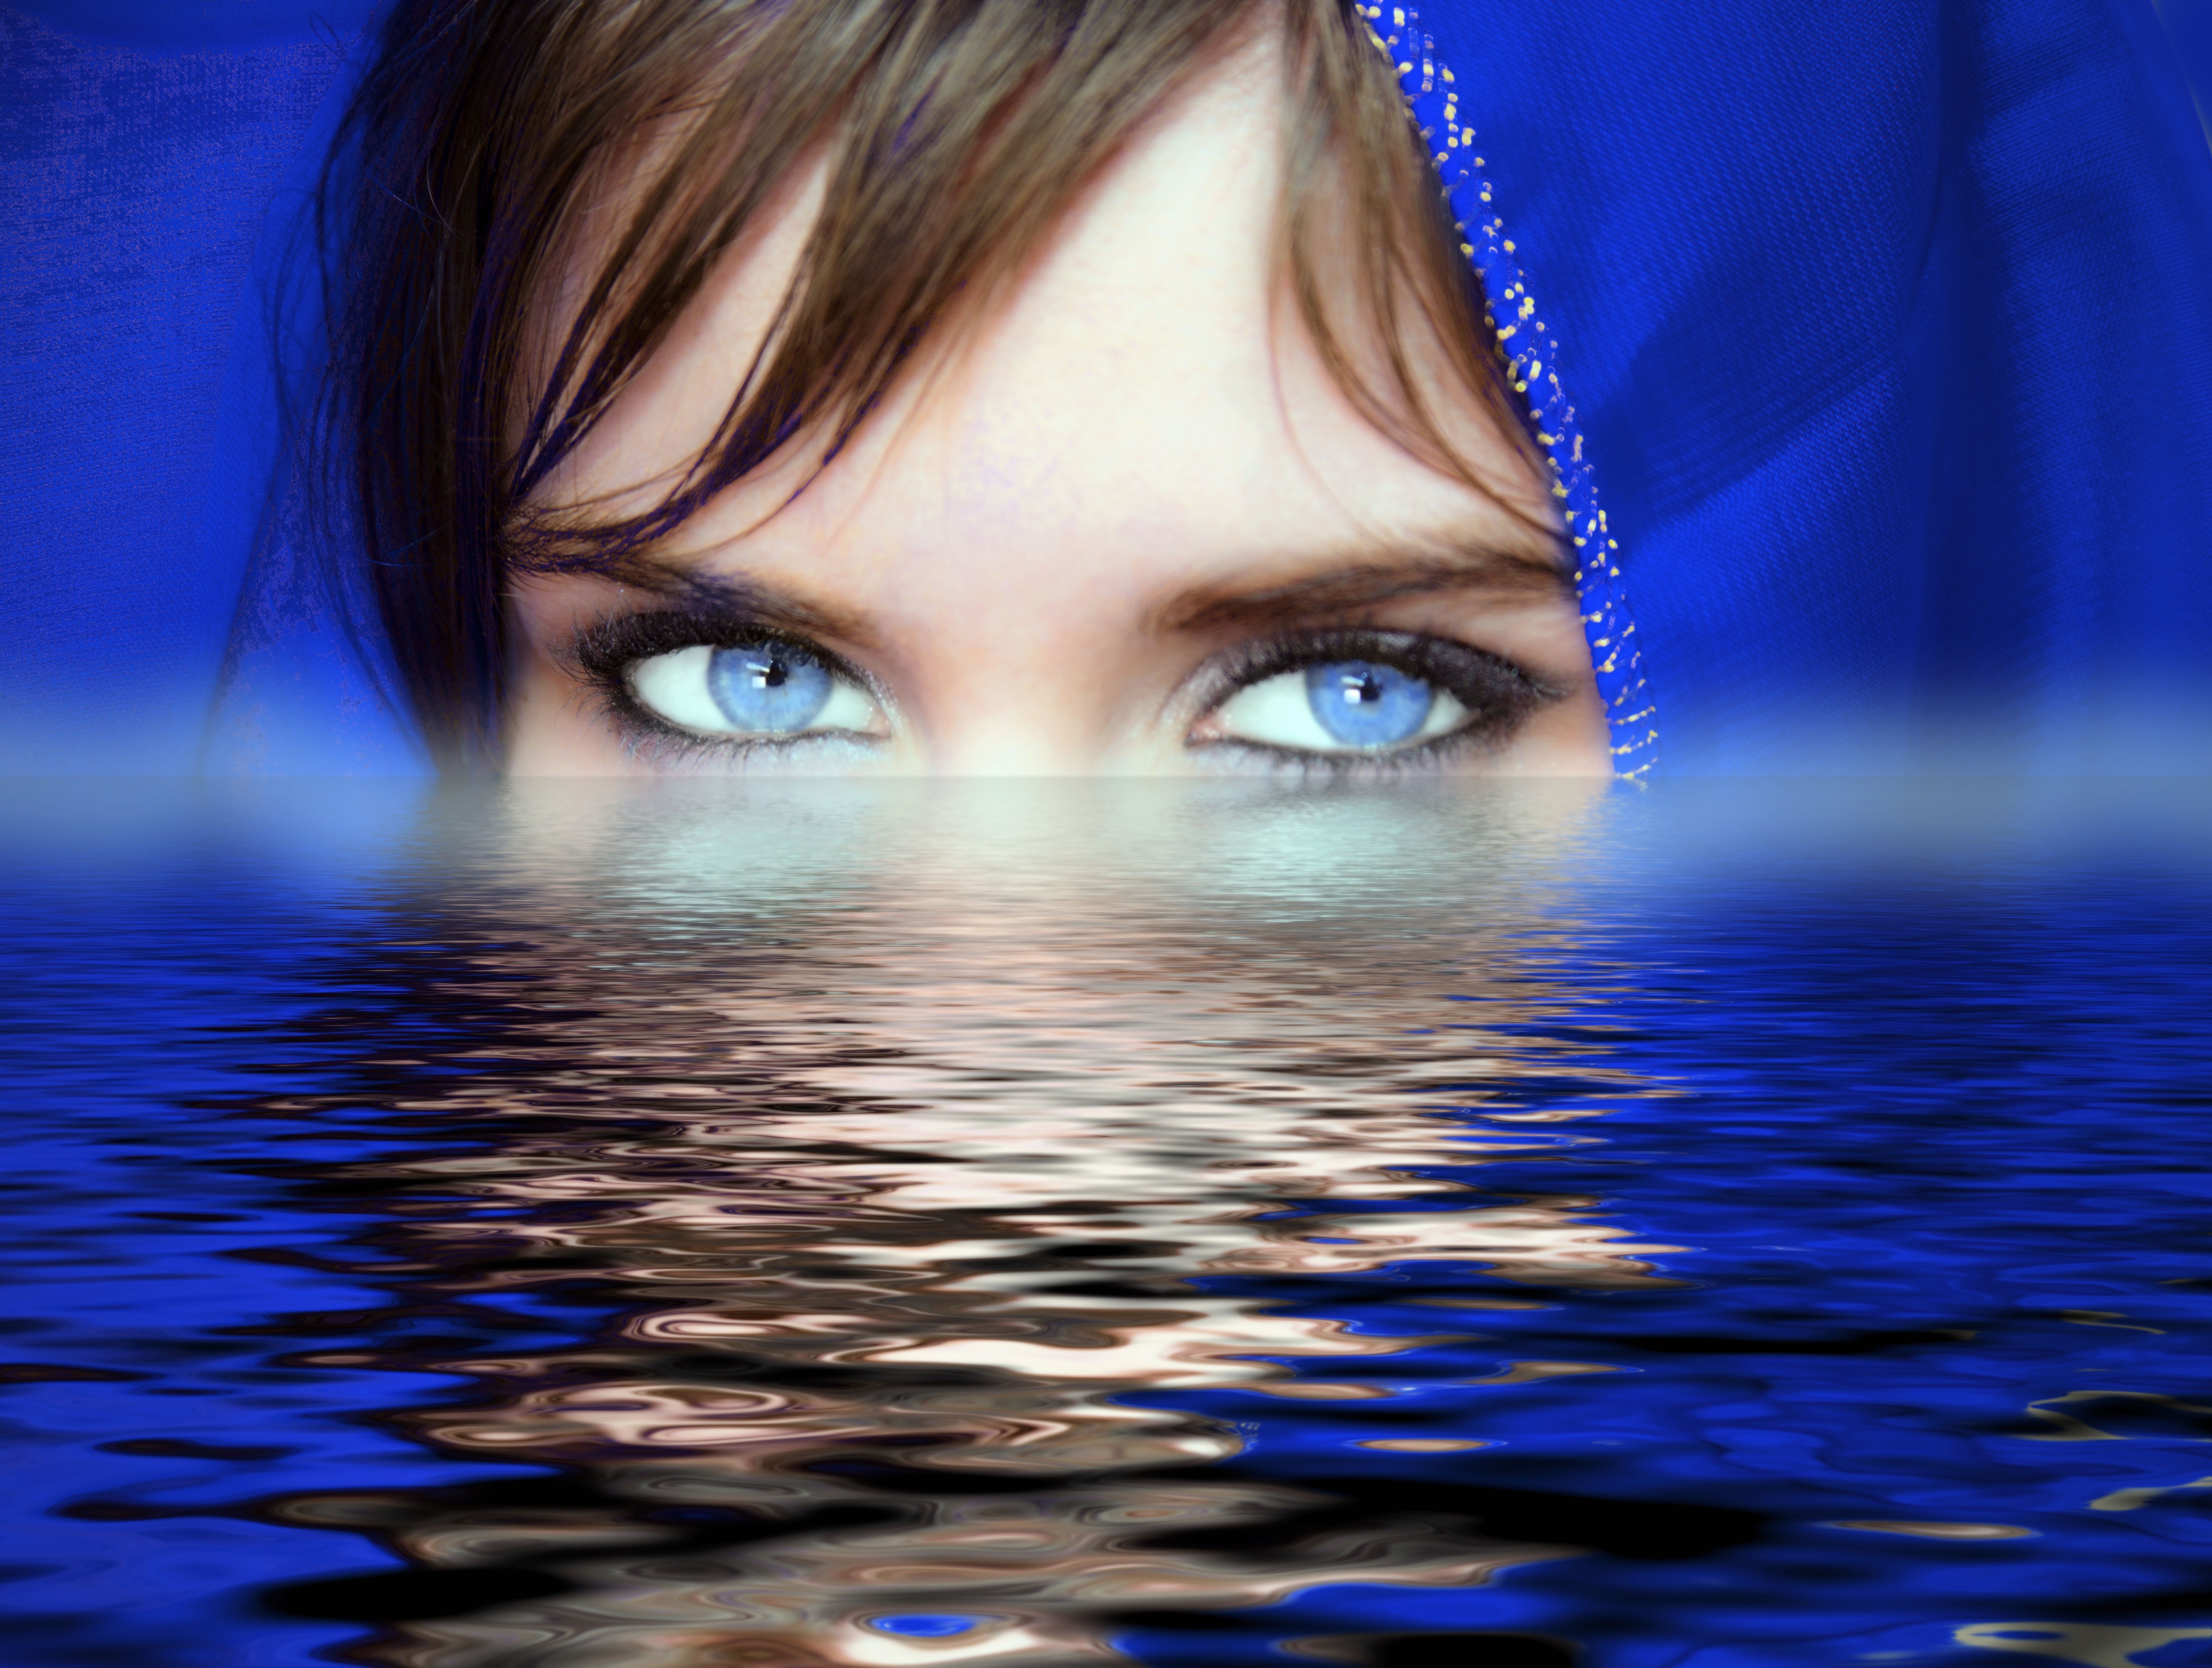
water, woman, photography, female, reflection, blue, blue eye, close up, human body, eyes, psychology, eye, beauty, beautiful, organ, soul, depression, feelings, computer wallpaper